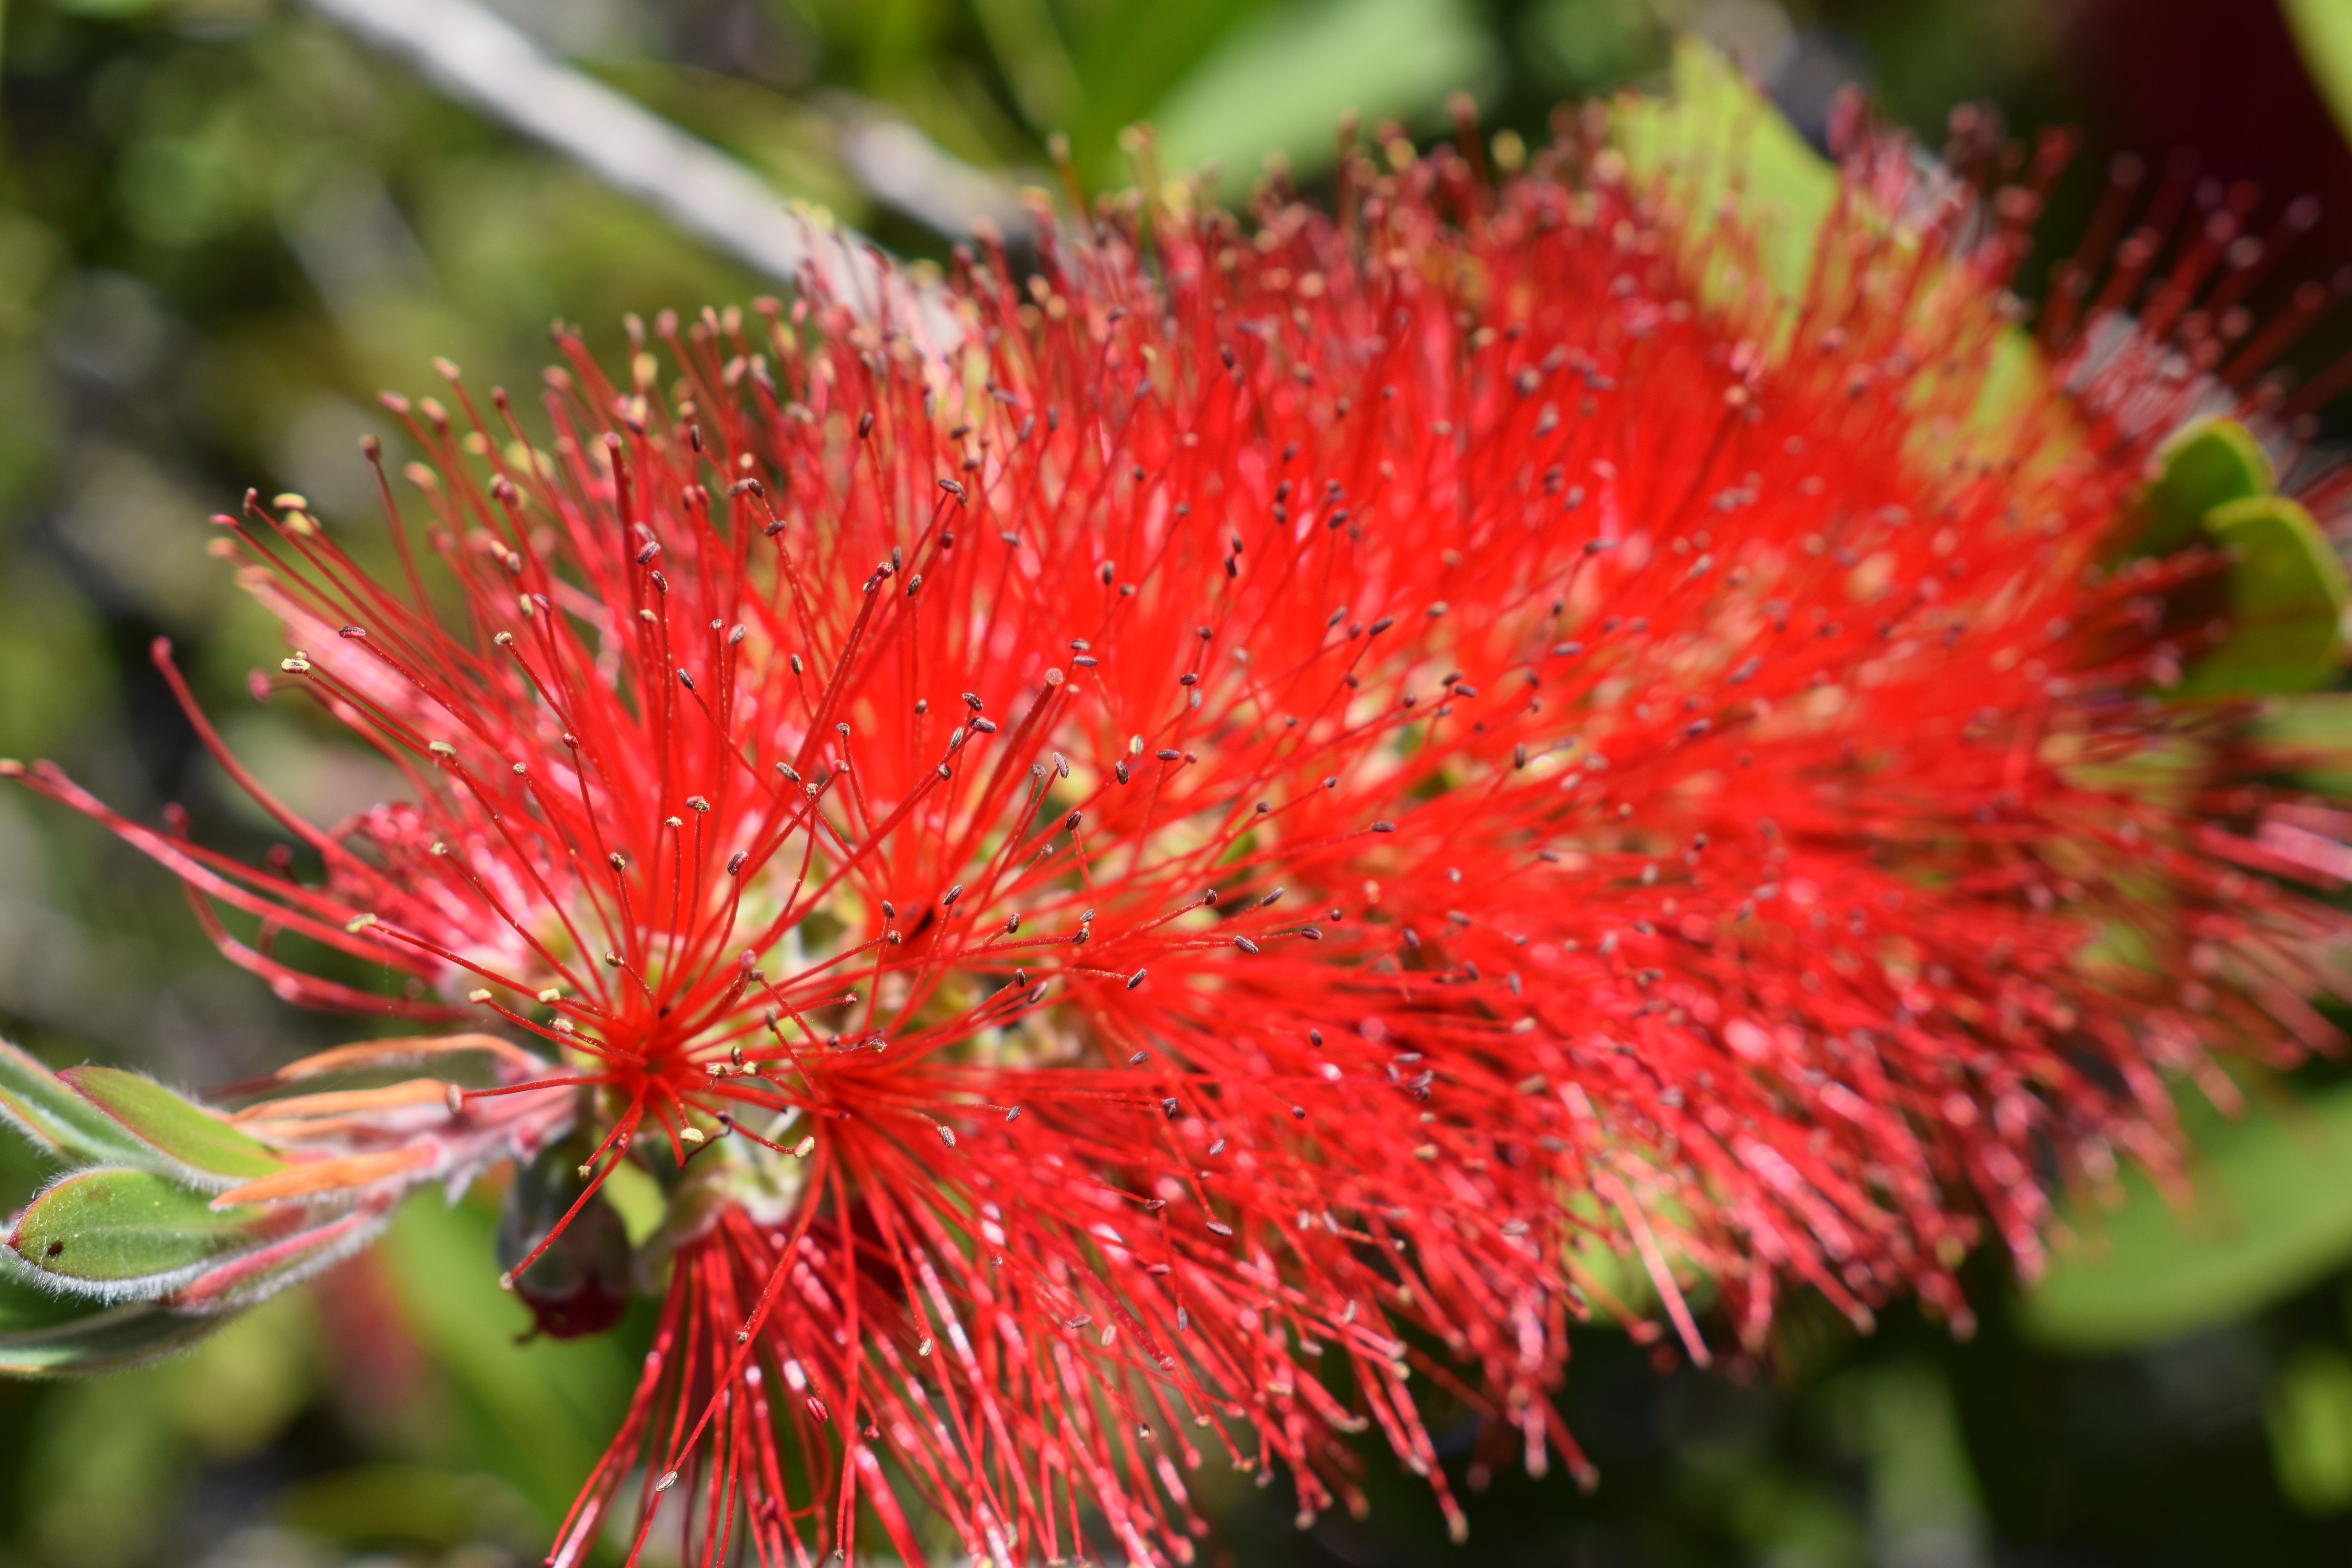
plant, photography, flower, produce, botany, flora, wildflower, close up, shrub, nectar, macro photography, flowering plant, land plant